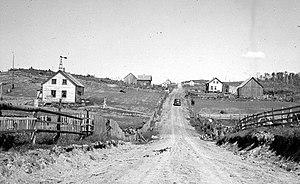
Chemin de colonisation à Saint-Bernard-des-Lacs (Mont-Albert)
Saint-Bernard-des-Lacs est un lieu-dit du territoire non organisé de Mont-Albert, en Gaspésie–Îles-de-la-Madeleine, au Québec. Il rappelle l'emplacement de l'ancien village du même nom.
Cap-Seize est un village du territoire non organisé de Mont-Albert, en Gaspésie–Îles-de-la-Madeleine, au Québec, dans le Canada.